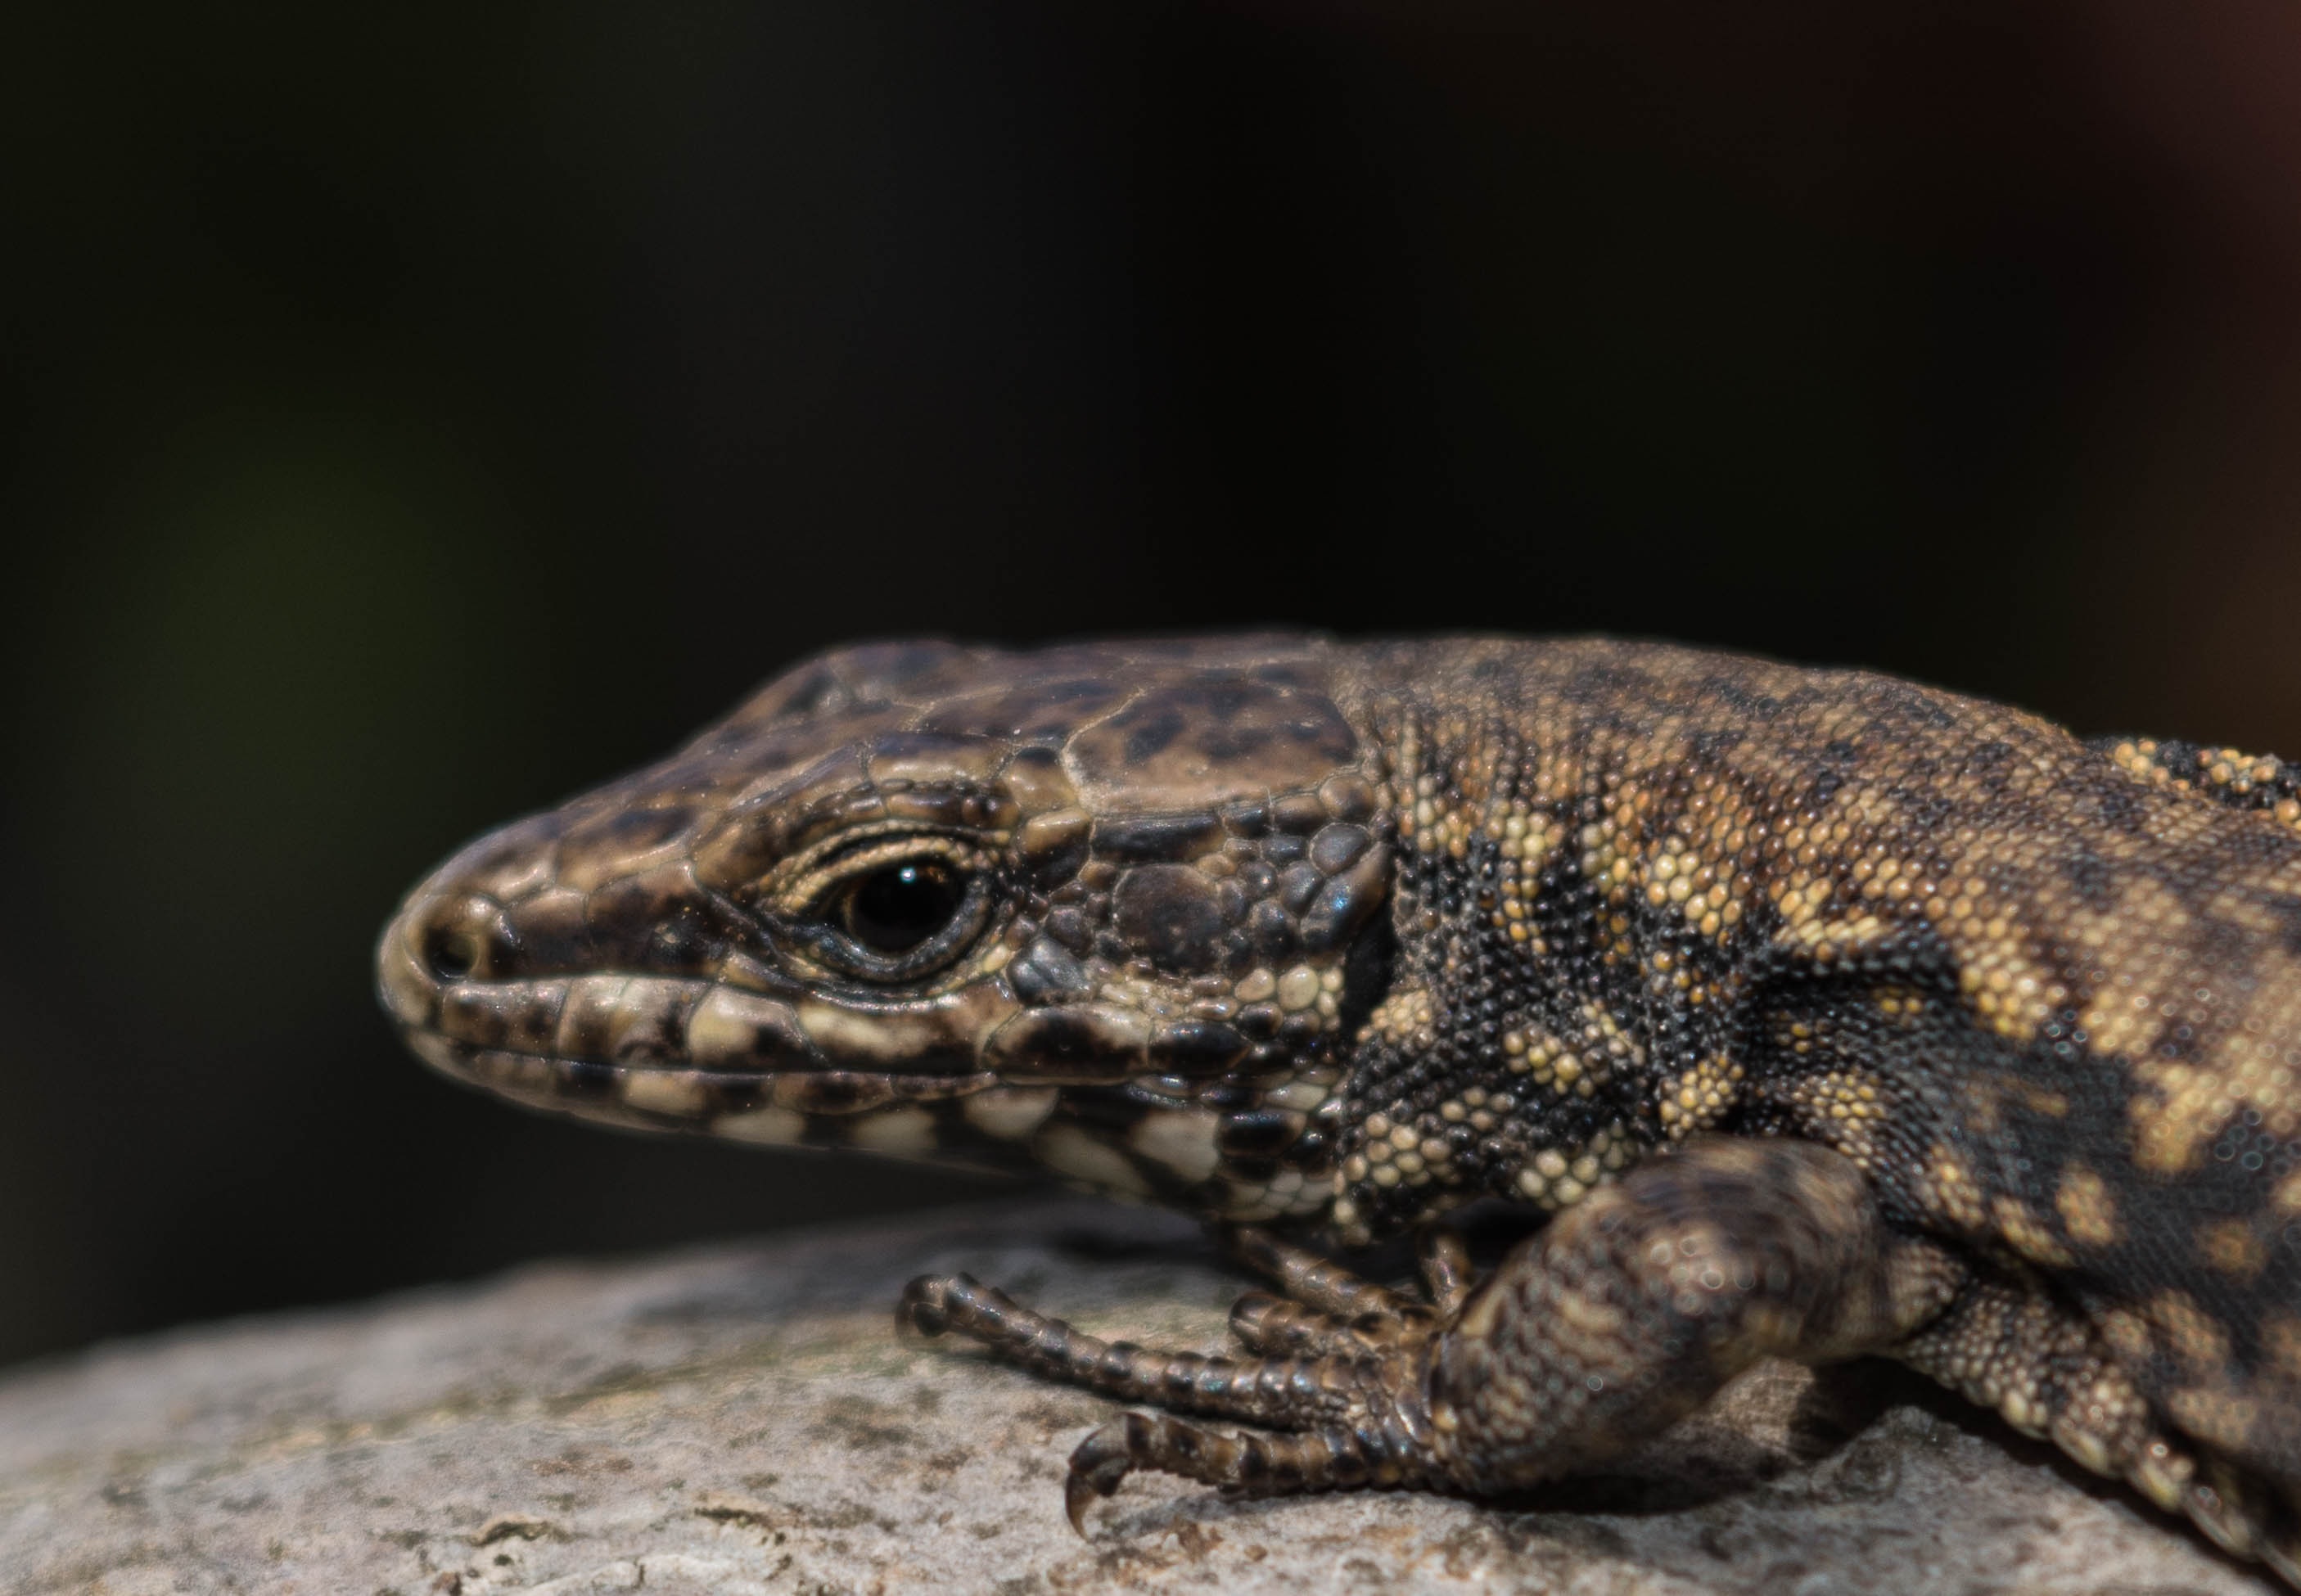
nature, wildlife, reptile, amphibian, fauna, lizard, close up, vertebrate, reptiles, scales, macro photography, municipality, scaled reptile, lissotriton